Yara Shahidi

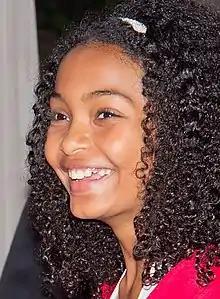
Shahidi at the 2011 Toronto International Film Festival

Shahidi began her career when she was 6 years old, appearing in television commercials and print advertisements for companies such as McDonald's, Ralph Lauren, Target, GapKids, Disney, Guess Kids and The Children's Place. She frequently worked with her mother and younger brother in various print and broadcast campaigns. Her first on-screen appearance was in an episode of HBO comedy series, "Entourage" in 2007. In 2009, she had a recurring role as Jessica St. Clair's character daughter in the short-lived ABC comedy series, "In the Motherhood". Later that year, she guest-starred on "Cold Case" and "Wizards of Waverly Place".